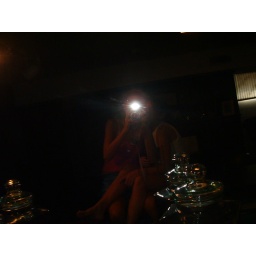
we were sitting on my bar and trying to get a pic by looking in the mirror!